Isa Boletini

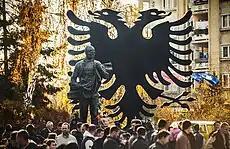
Boletini statue in the centre of Mitrovica inaugurated during the 100th Anniversary of the Independence of Albania.

In the beginning of the First Balkan War, the Ottoman army was supported by some Albanian volunteers and irregulars; the Ottoman authorities supplied Boletini's men with 65,000 rifles and to protect Albanian lands within the empire he fought by their side which disappointed Serbia. The following historical account of events (uncorroborated by any other researcher of Albanian origin or otherwise) is from Isa Blumi, a researcher on Turkish Studies, based in Sweden. On 28 November 1912 in Vlora the Albanian National Assembly proclaimed independence. Ismail Qemali refused to wait for Boletini and other Albanian leaders of the Kosovo Vilayet and hastily made the declaration. The southern elite wanted to prevent Boletini's plans to assert himself as a key political figure and used him to suite their military needs.